Check weigher

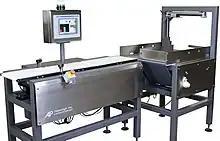
Checkweigher

A checkweigher is an automatic or manual machine for checking the weight of packaged commodities.